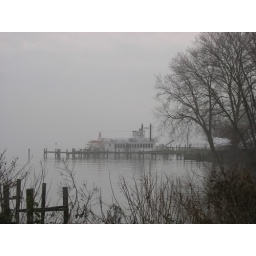
There was a thick fog hanging over the Susquehanna River, giving this old river boat a haunted look.